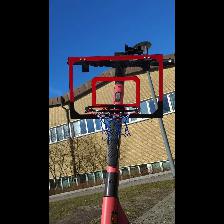
Label: NonHuman